Mikhail Afanasov

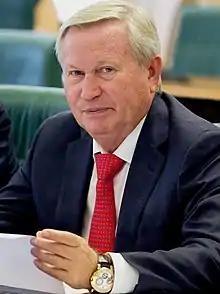

Mikhail Aleksandrovich Afanasov (born on 15 June 1953), is a Russian politician, and economist, who is currently the Senator from Stavropol Krai on Executive Authority since 11 November 2020.